Folding table

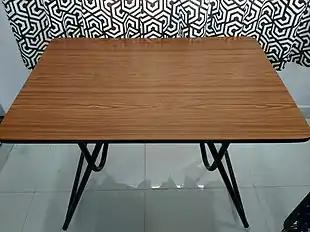
General use Folding Table

A folding table is a type of folding furniture, a table with legs that fold up against the table top. This is intended to make storage more convenient and to make the table more portable. Many folding tables are made of lightweight materials to further increase portability.